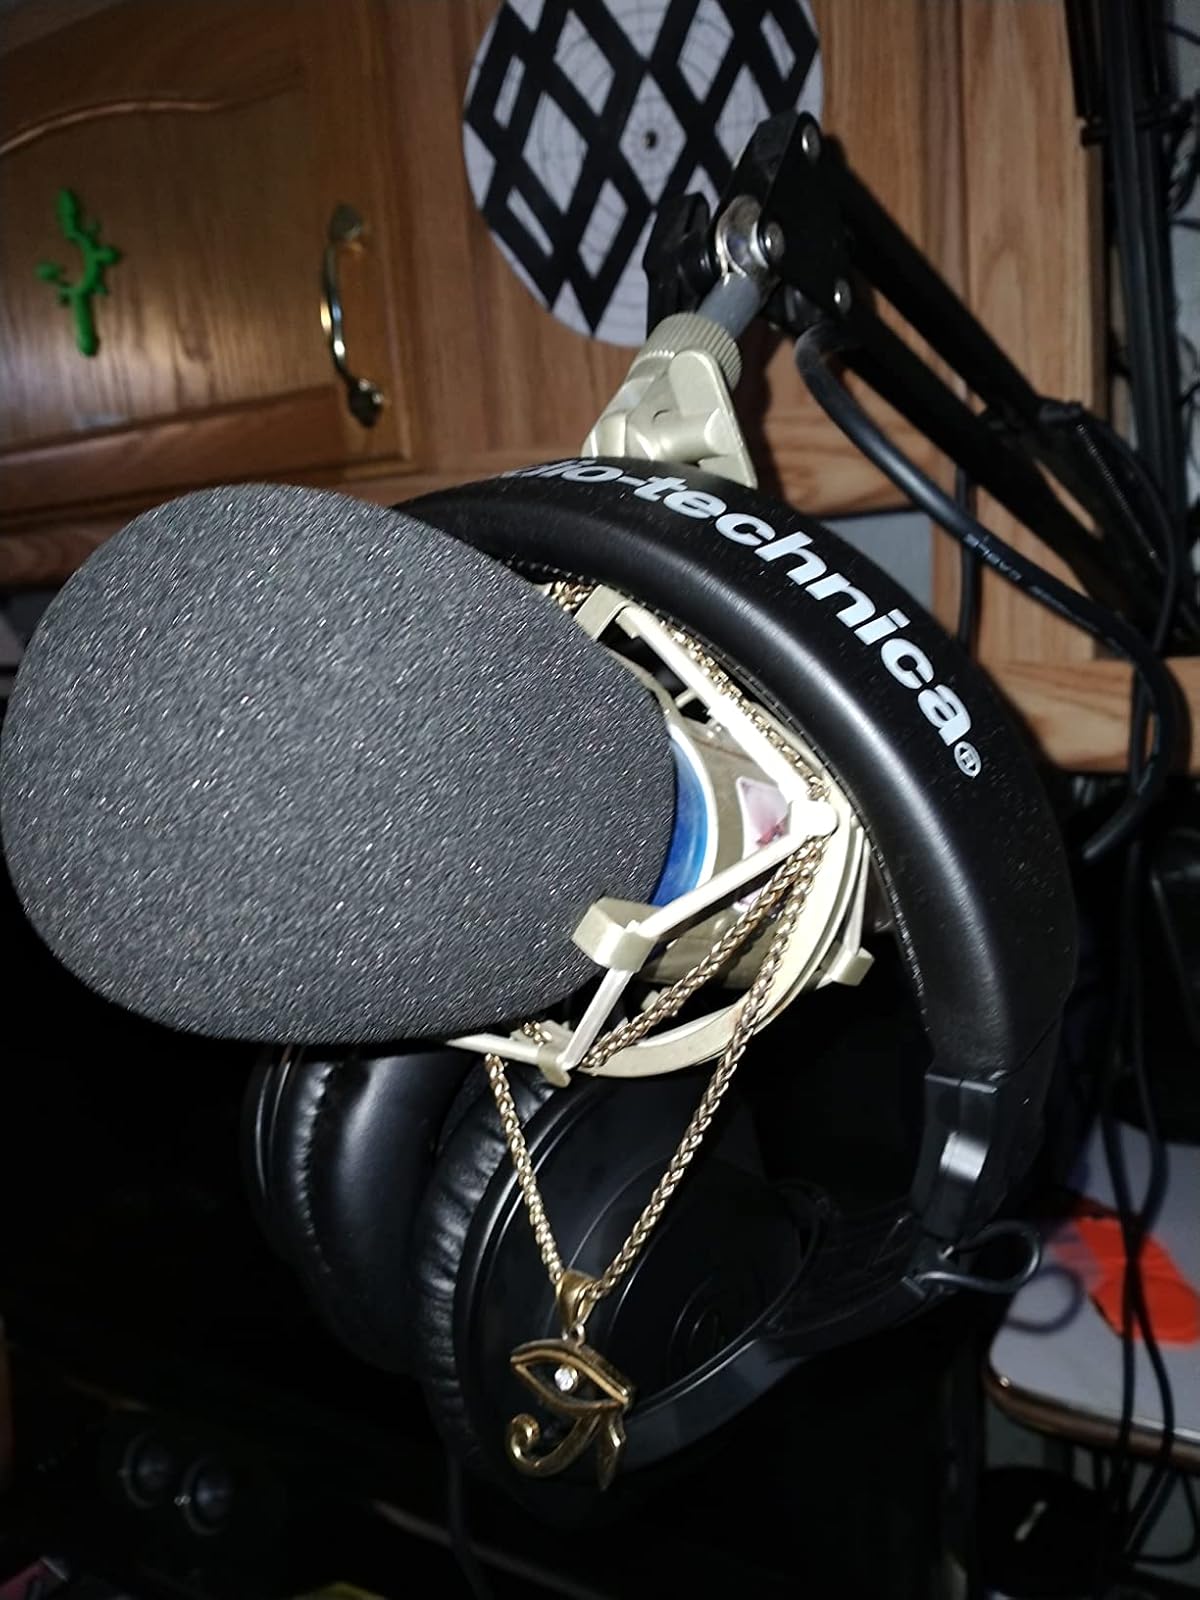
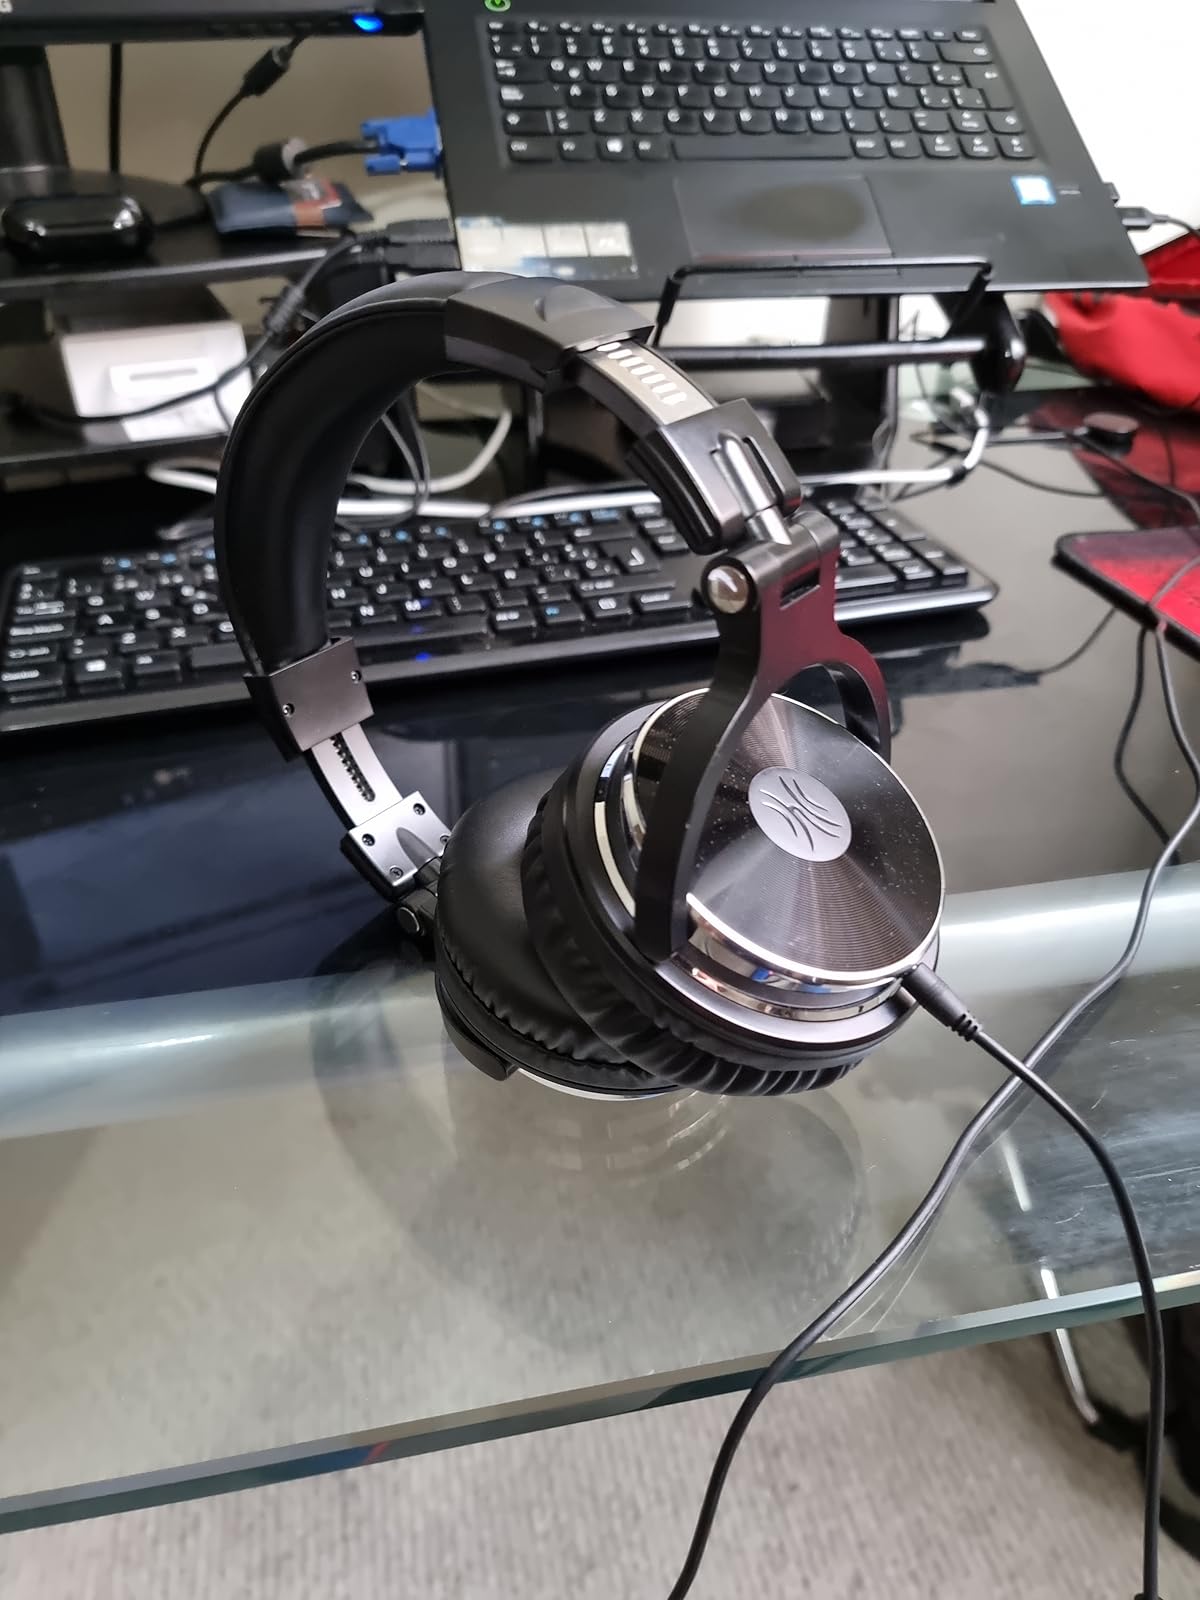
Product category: headphones
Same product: no